Organic superconductor

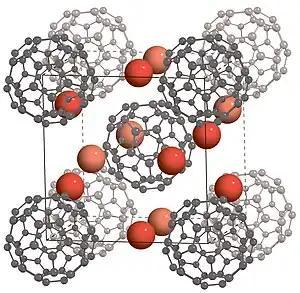
Structure of CsC

Superconducting fullerenes based on C are fairly different from other organic superconductors. The building molecules are no longer manipulated hydrocarbons but pure carbon molecules. In addition these molecules are no longer flat but bulky which gives rise to a three-dimensional, isotropic superconductor. The pure C grows in an fcc-lattice and is an insulator. By placing alkali atoms in the interstitials the crystal becomes metallic and eventually superconducting at low temperatures.